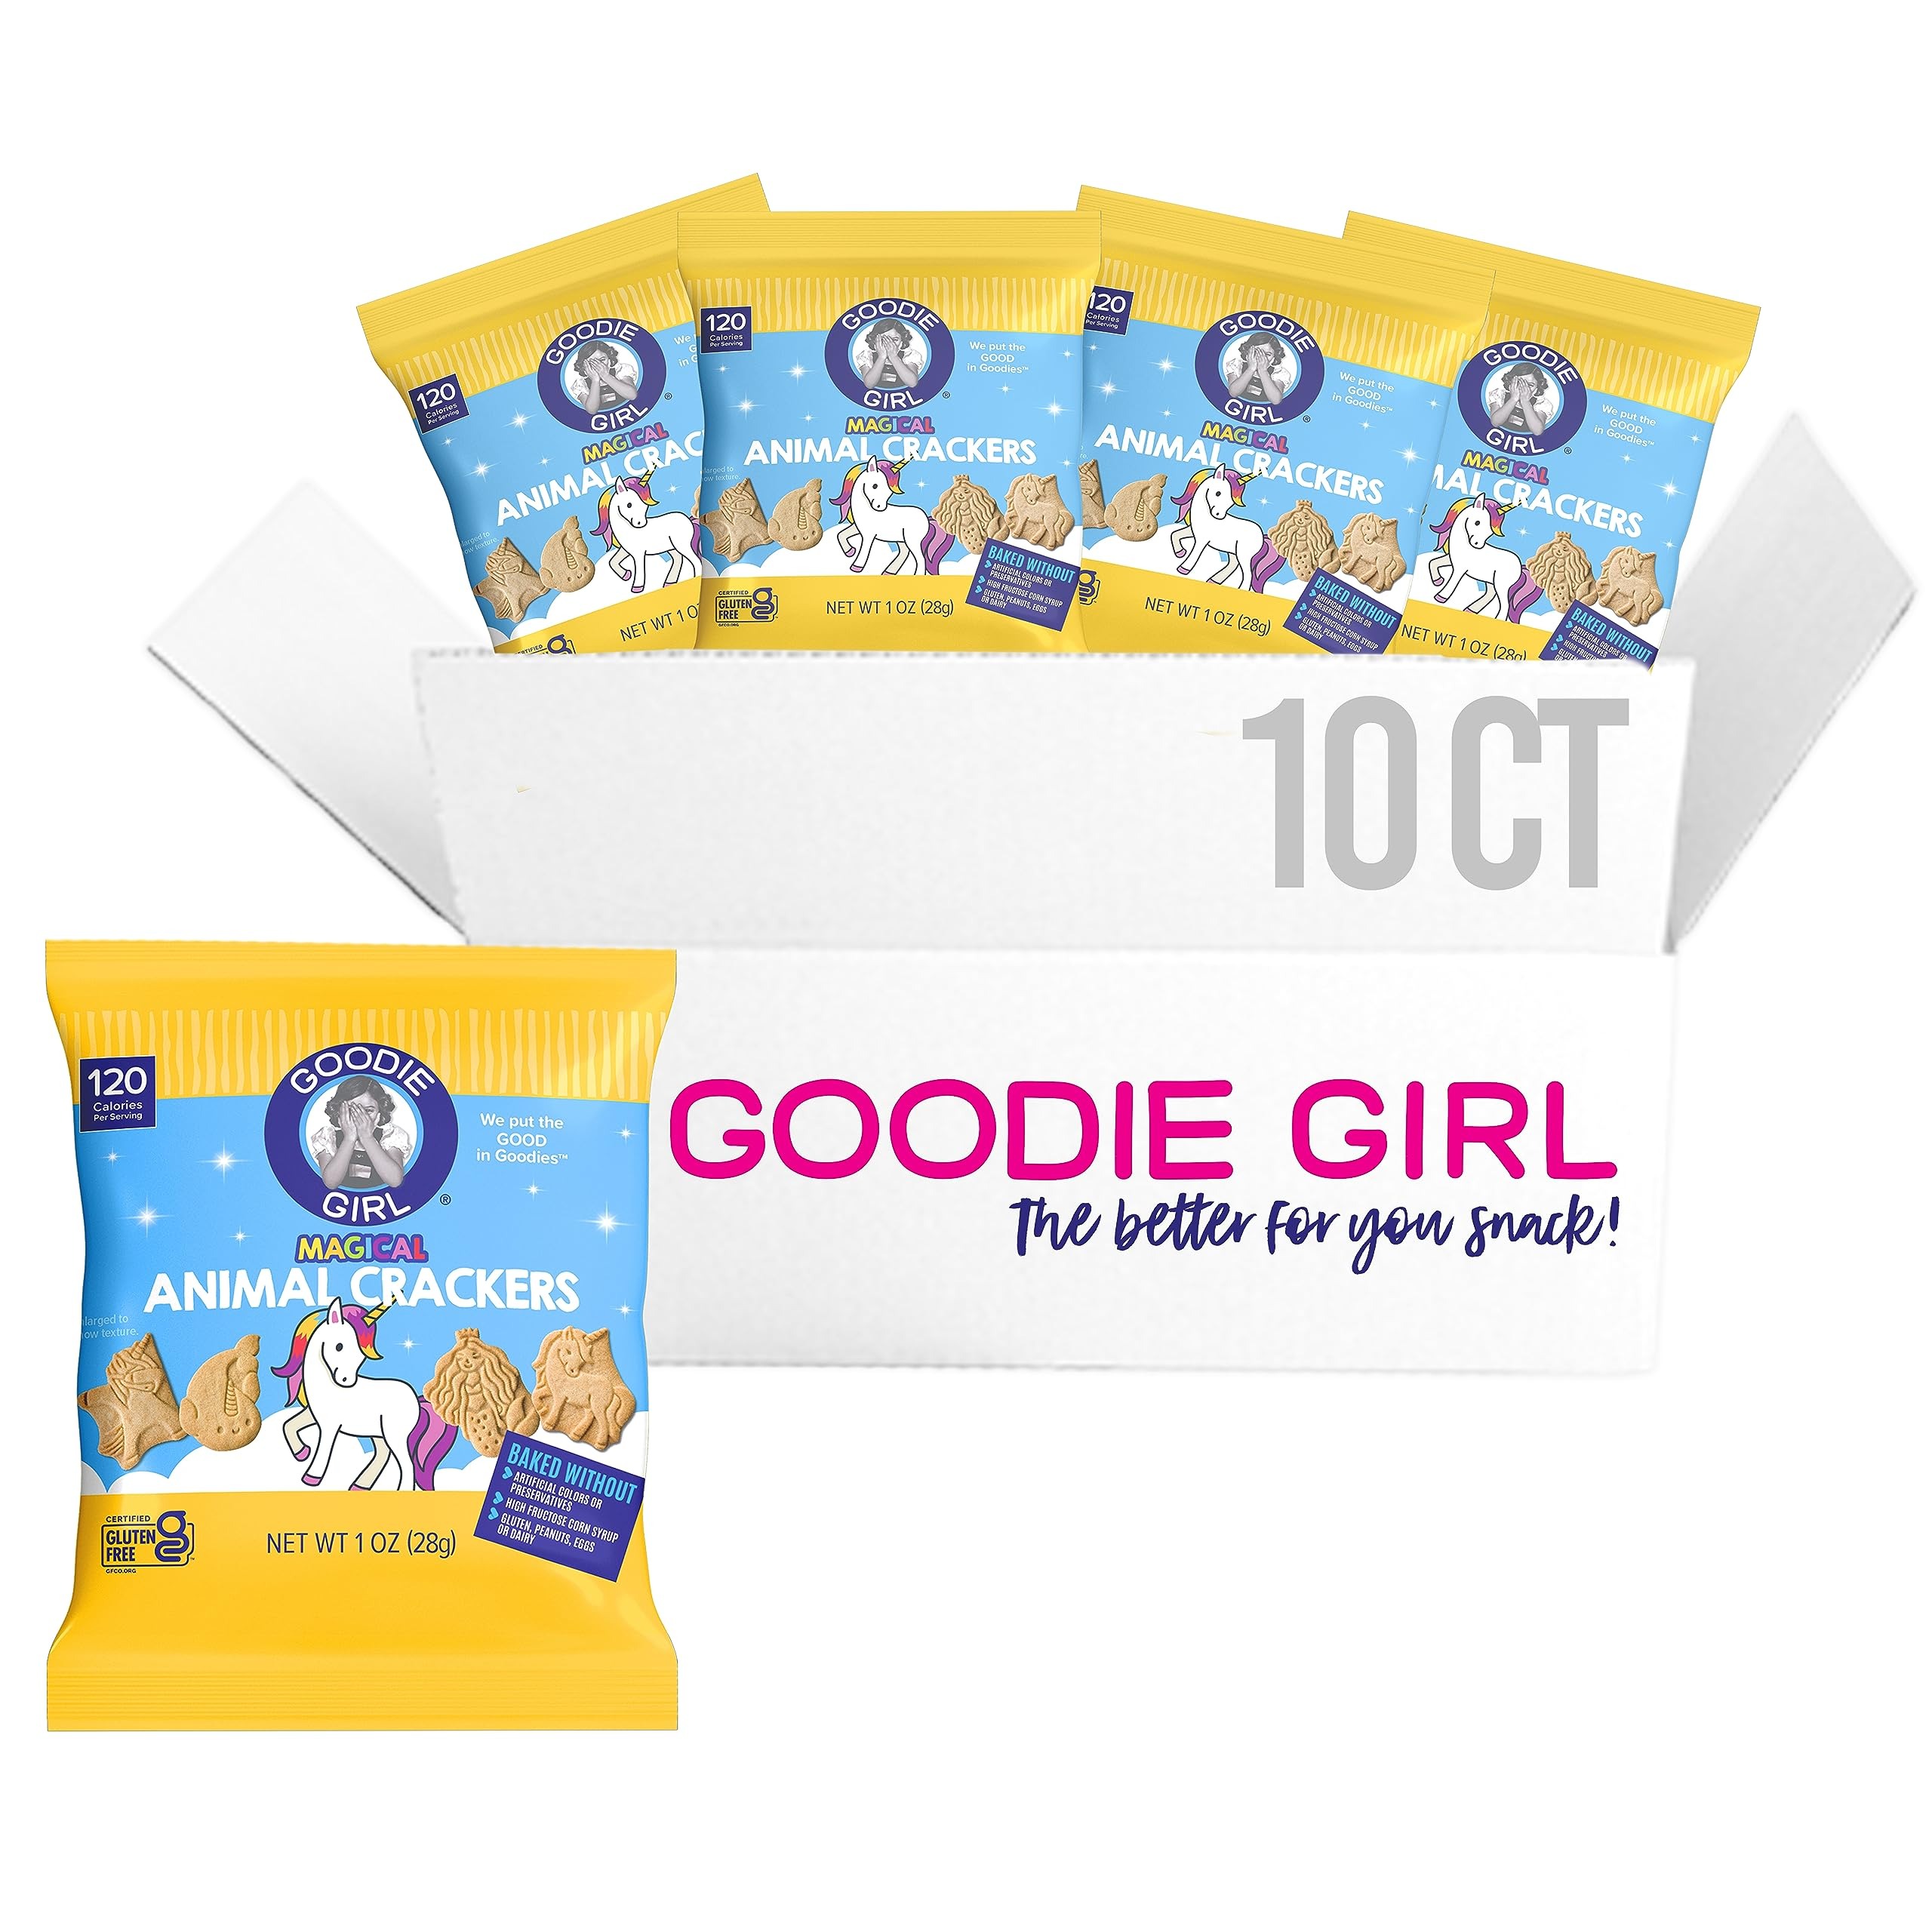
Item Name: Goodie Girl, Magical Gluten Free Animal Crackers Snack Packs | Gluten Free, Peanut Free, Dairy Free, Egg Free | 120 Calories Each (Pack of 10)
Bullet Point 1: A perfect treat for your gluten free toddler, child or even adult!
Bullet Point 2: Contains 10 Snack Packs of Magical Gluten Free Animal Crackers. Each bag contains approximately 7 cookies and is only 120 calories
Bullet Point 3: Gluten Free, Peanut Free, Egg Free
Bullet Point 4: No artificial preservatives or high-fructose corn syrup
Bullet Point 5: Goodie Girl Gluten Free Cookies are dedicated to creating delicious cookies and snacks that are gluten free and peanut free
Bullet Point 6: Finally gluten free kid snacks the entire family can enjoy!
Product Description: Who says growing up has to be boring? Oh My!! Not your average Animal Crackers! We’ve added some magic to this childhood favorite and the delicious, better-for-you experience is no illusion. These plant-based, gluten free, peanut-free and naturally delicious treats come in fun, fantastical shapes. So unleash your inner unicorn, dream like a mermaid, and let your imaginary dragon wings fly free!
Value: 10.0
Unit: Ounce

Price: 26